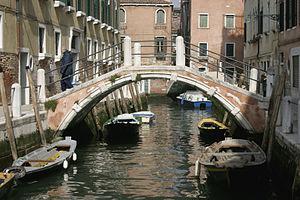
Le centre historique de Venise comprend 121 îles liés par 435 ponts. Cette liste reprend les noms vénitiens des principaux ponts de Venise par sestiere ou île.